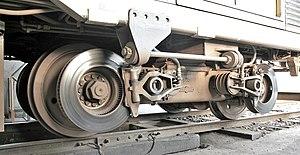
Le frein à disque est un système de freinage performant pour les véhicules munis de roues en contact avec le sol : automobile, moto, camion, avion, train, vélo tout terrain, etc. et pour diverses machines réclamant des freins performants et endurants.